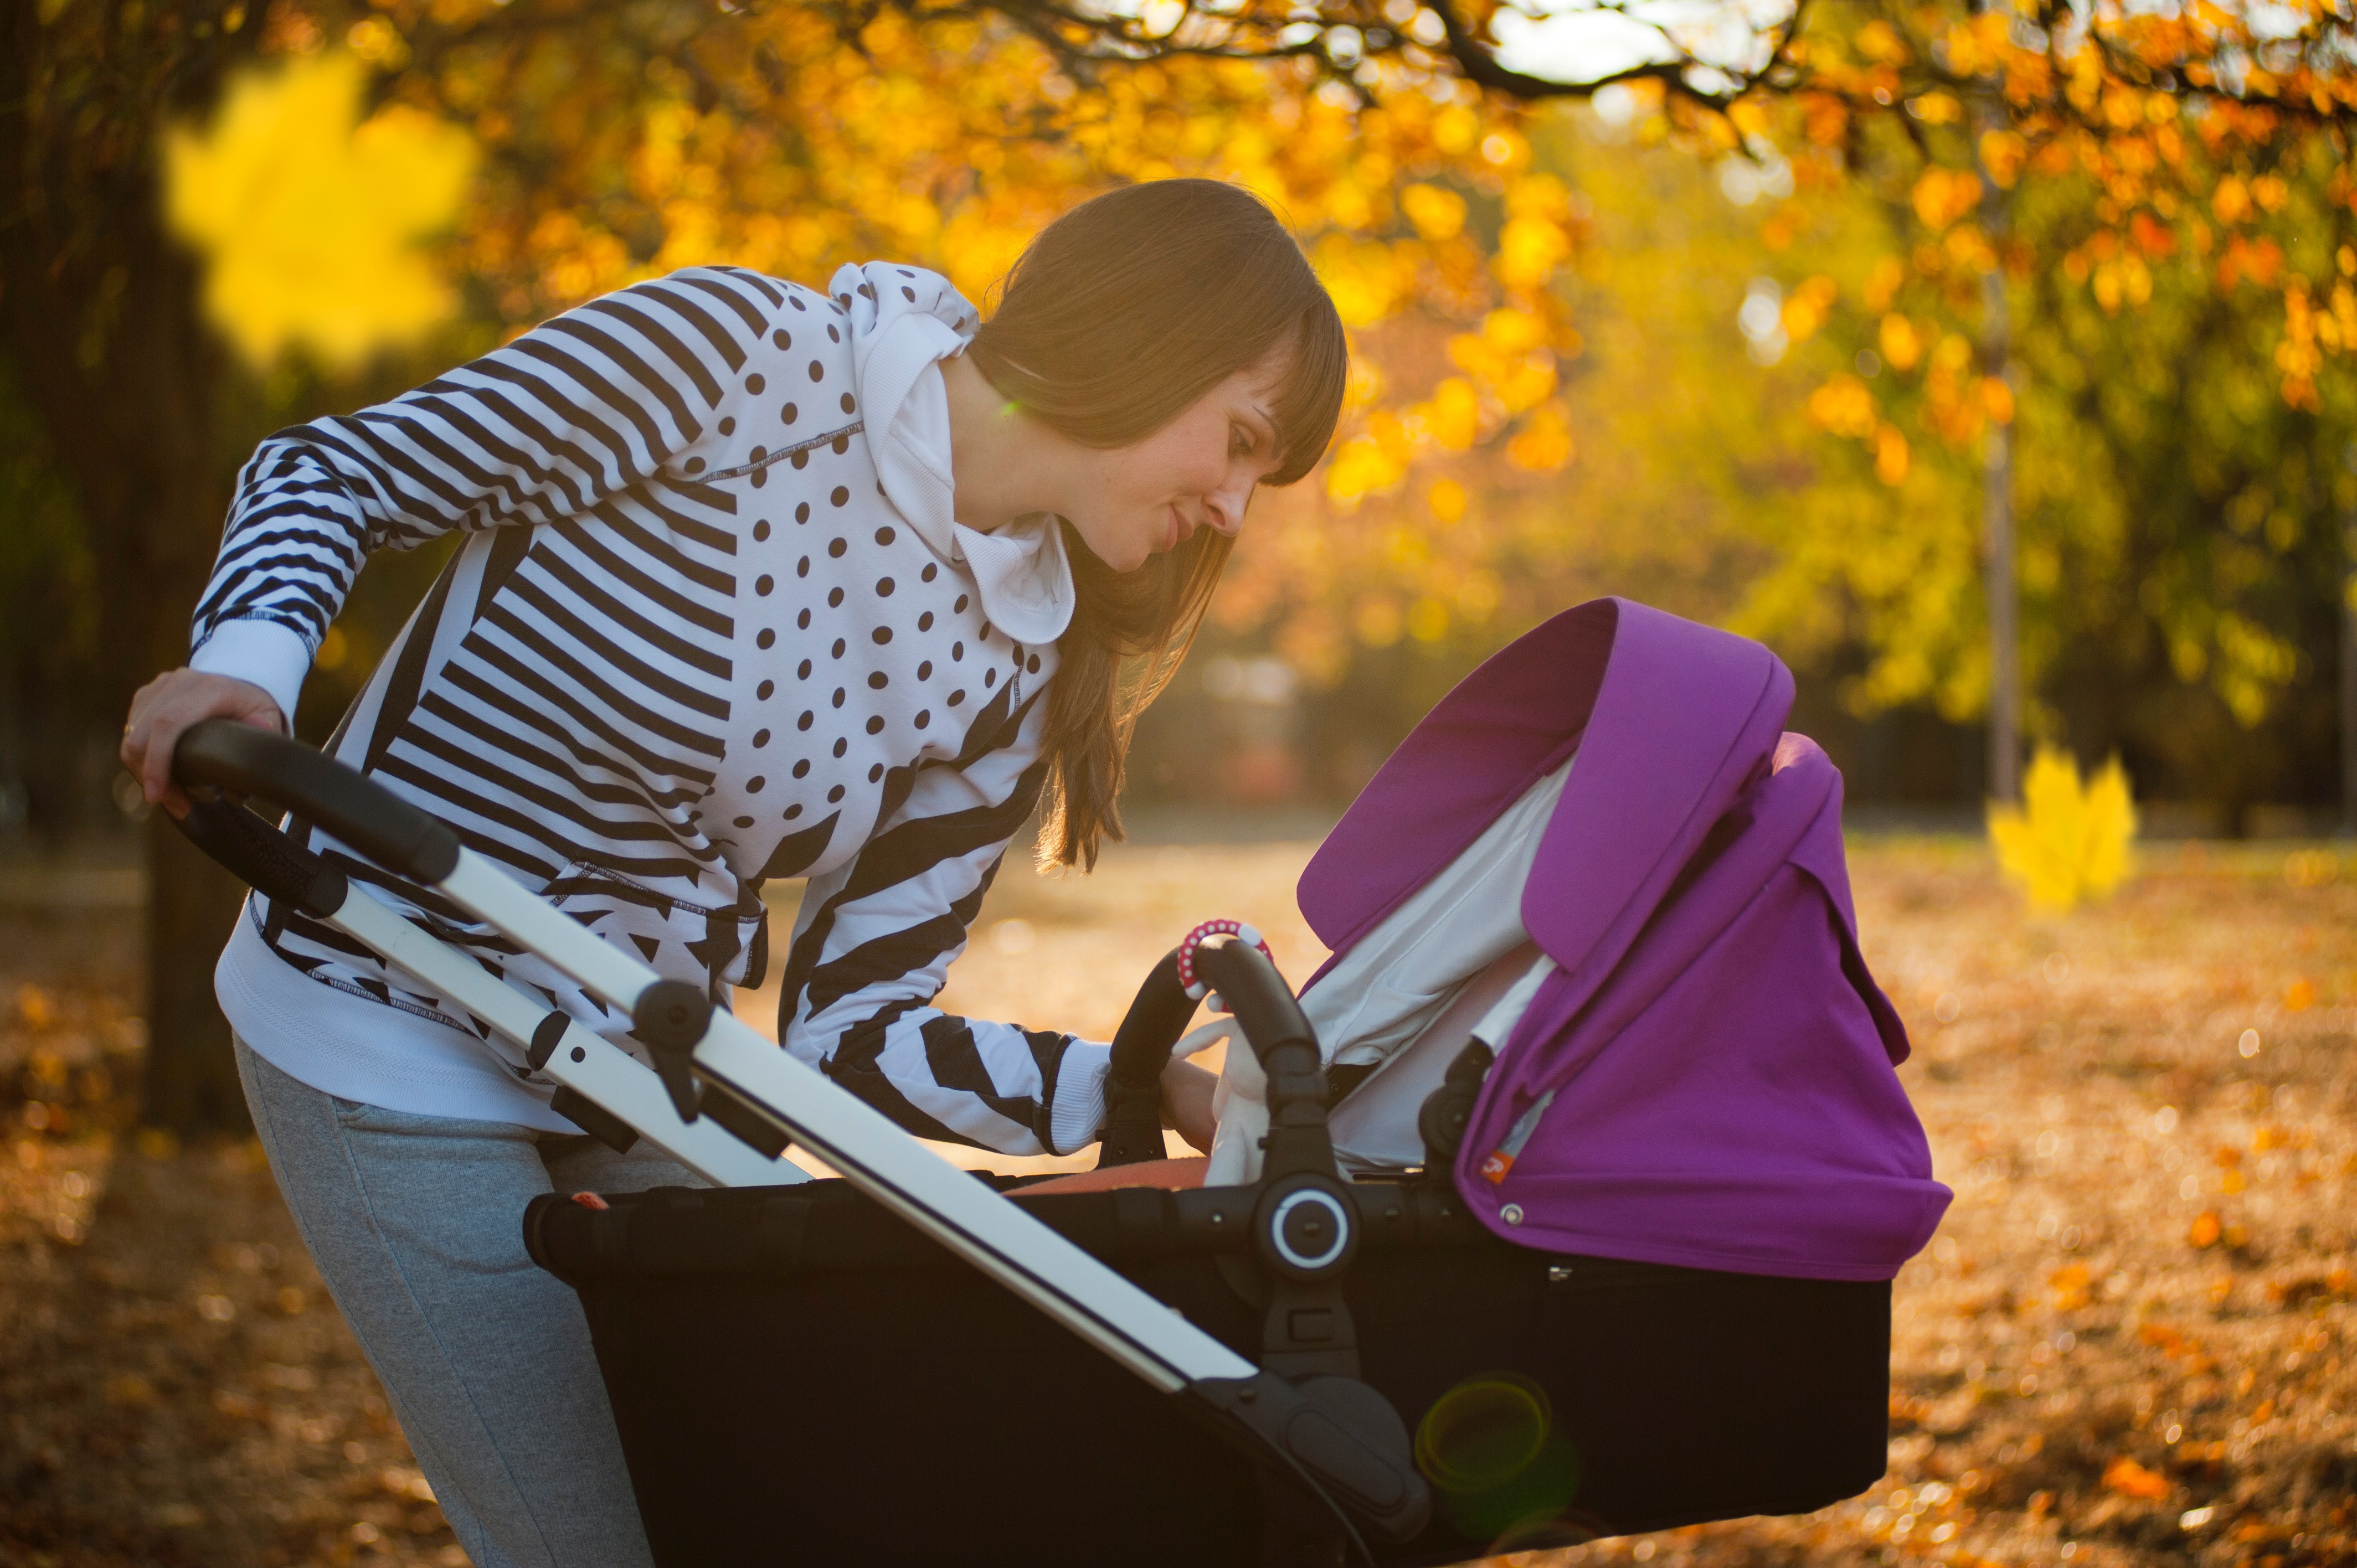
leaf, product, autumn, tree, grass, photography, baby carriage, love, happy, leisure, plant, child, sitting, ceremony